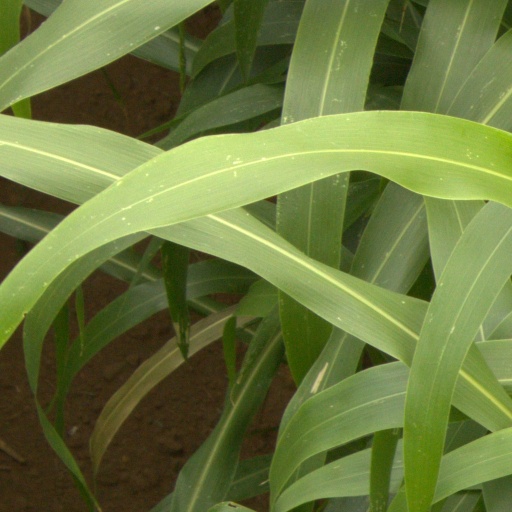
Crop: sorghum